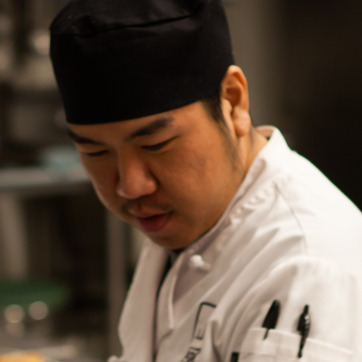
Material: skin